Franklin Sidway

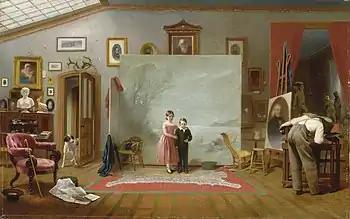
Thomas Le Clear's 1865 painting "Interior with Portraits"

In 1865, Sidway commissioned American artist Thomas Le Clear to paint "Interior with Portraits". The painting is a genre scene that features two children, James and Parnell Sidway, posing for a photograph in an artist's studio. Parnell was an adolescent when she died of illness in 1850, while James was a 26-year-old volunteer firefighter who died in a hotel fire shortly before the painting was commissioned. The likenesses of the subjects as children were painted from family daguerreotypes, as some painters of the time regarded photography with suspicion and refused to use photographs as references for portraits. A dog is depicted just entering the studio, another acknowledgement of early photography's limitation to still subjects. The painting is on display at the Smithsonian American Art Museum in Washington, D.C.